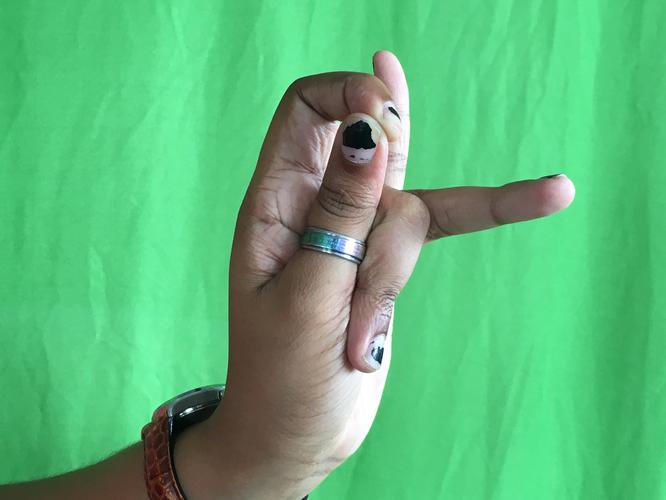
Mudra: Katakamukha_3
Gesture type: single_hand